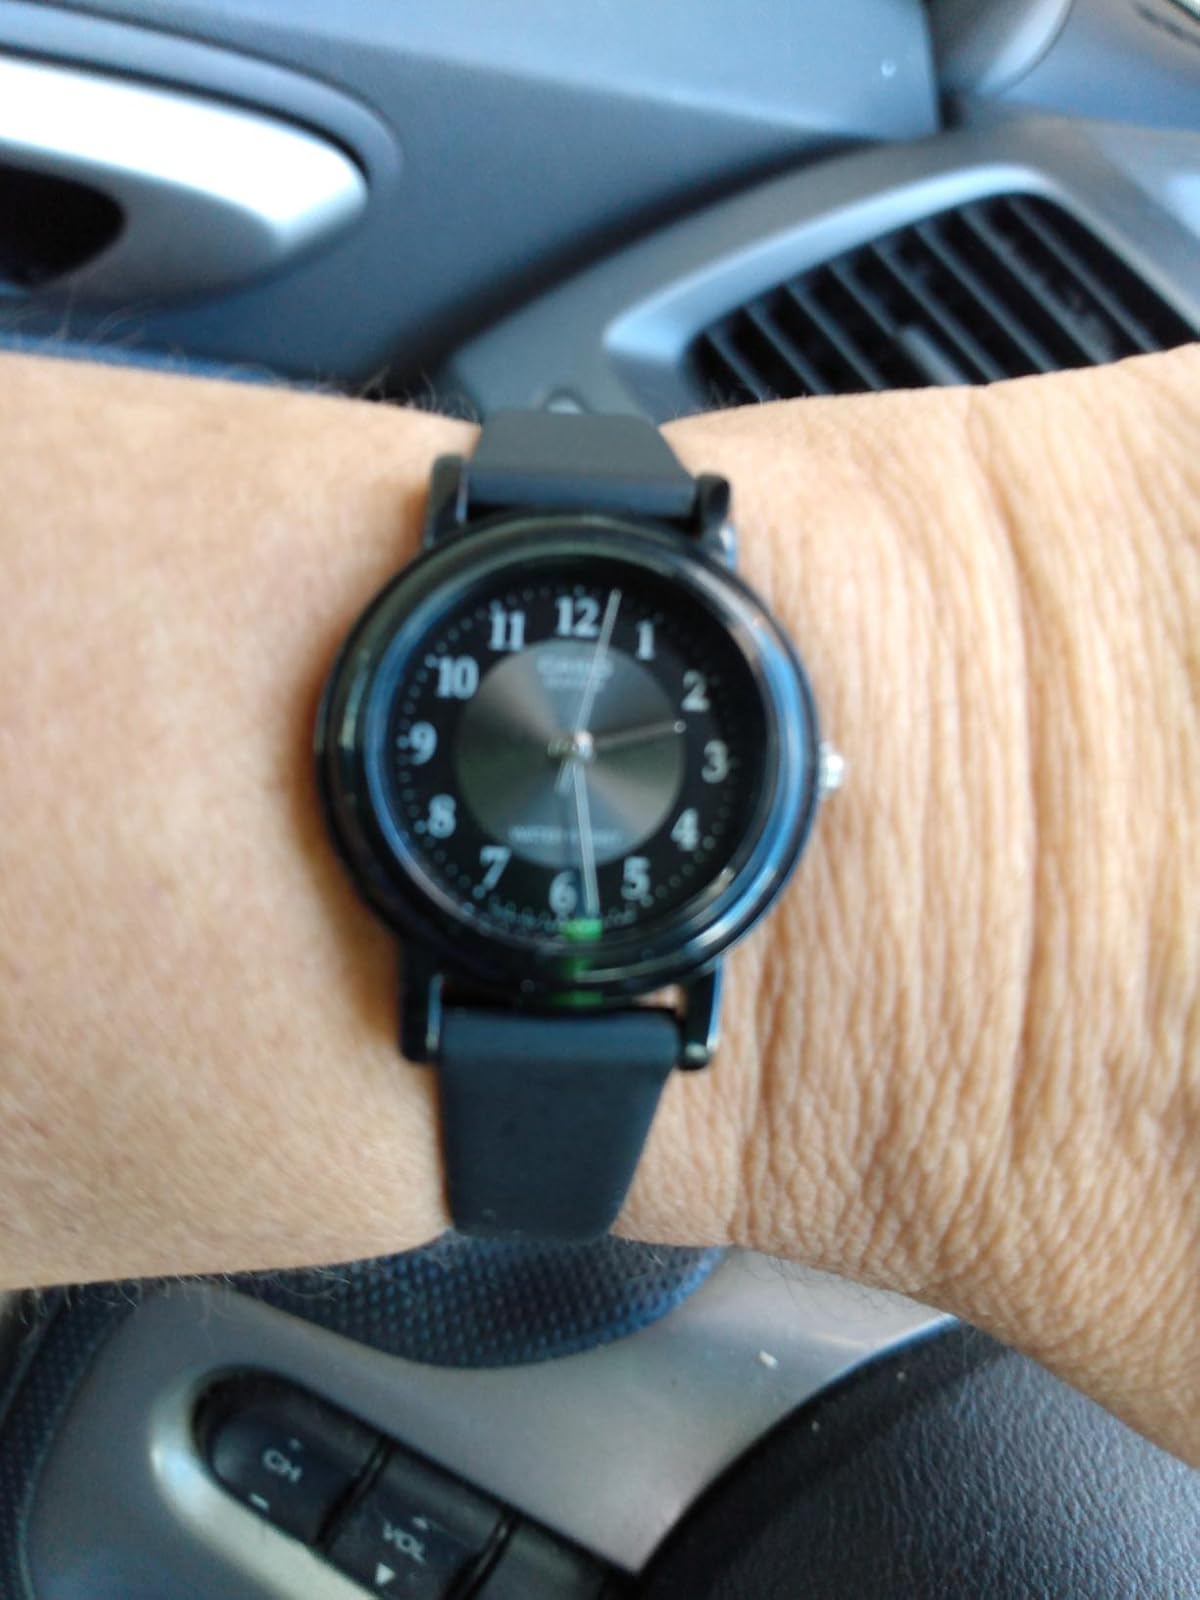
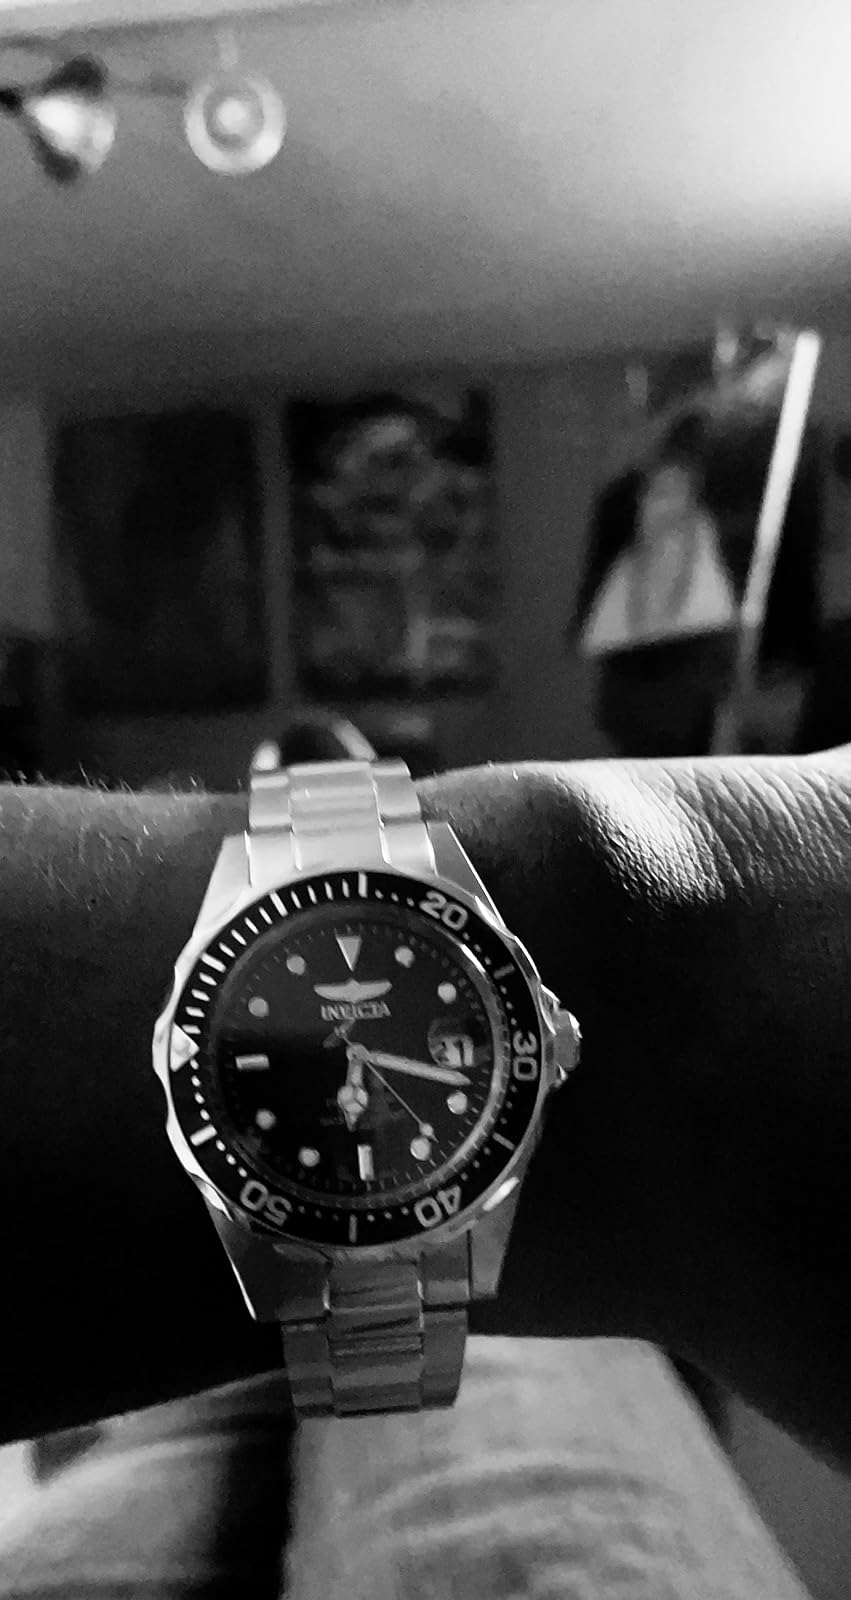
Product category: accessories_watch
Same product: no